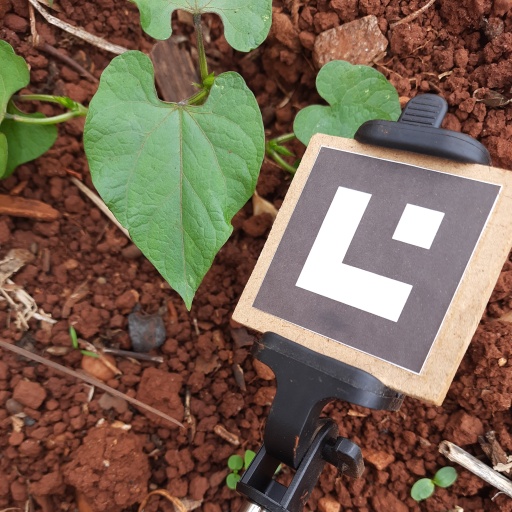
Observations: wavy surface, no eating holes, under shade